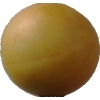
Label: cherry_wax